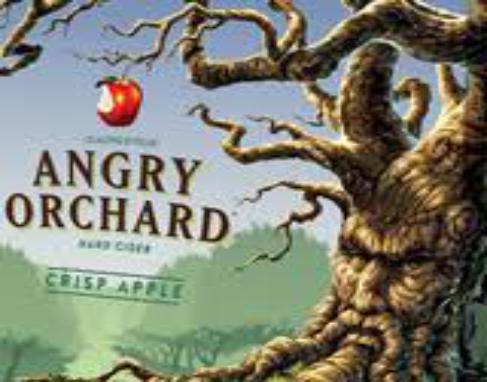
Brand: Angry Orchard
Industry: Food